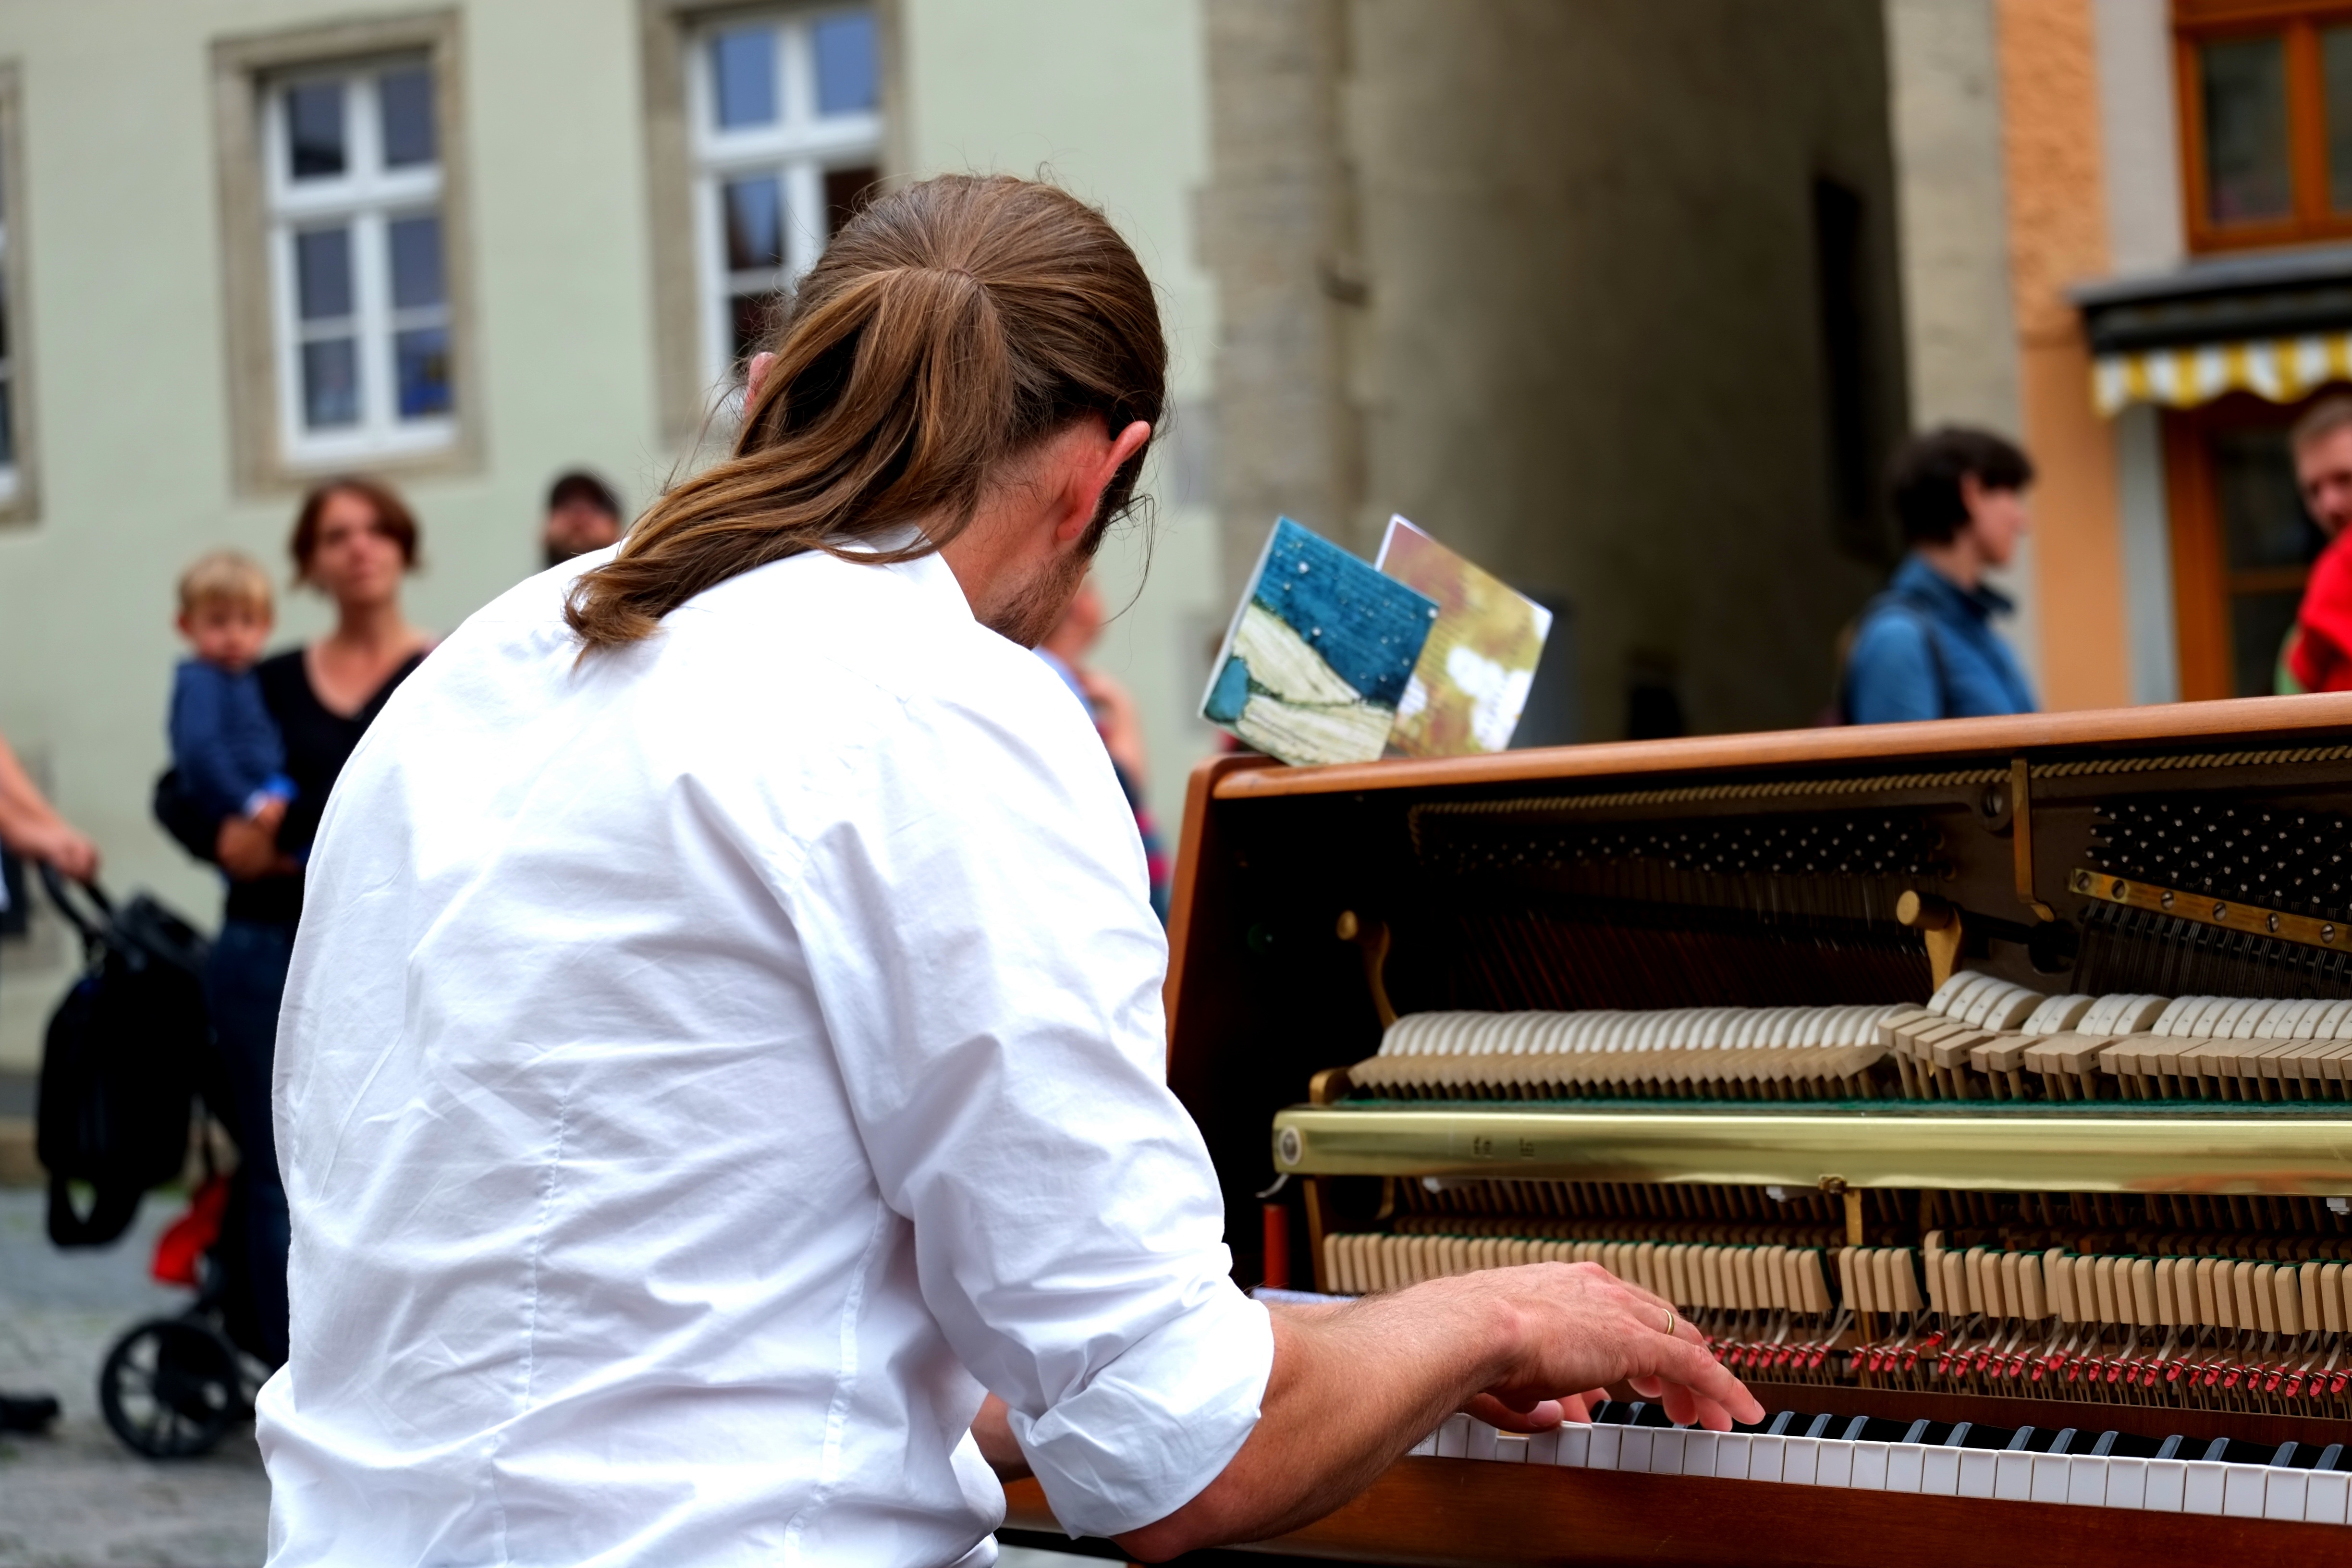
hand, person, music, black and white, keyboard, technology, white, instrument, piano, musician, black, close, piano player, musical instrument, hands, keys, sound, event, keyboard instrument, shiny, focused, pianist, play piano, tonkunst, piano keyboard, piano keys, piece of music, playing the piano, tastenintstrumente, sounds, string instrument